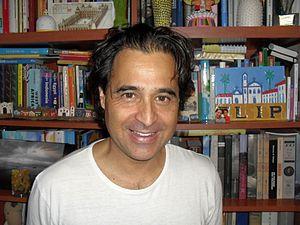
L'écrivain angolais José Eduardo Agualusa